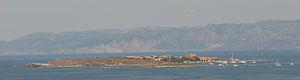
Piana est une île d'Italie dans l'archipel des Sulcis mer Méditerranée, en Sardaigne.